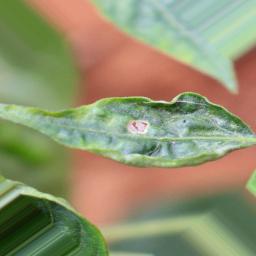
Label: mites_and_trips